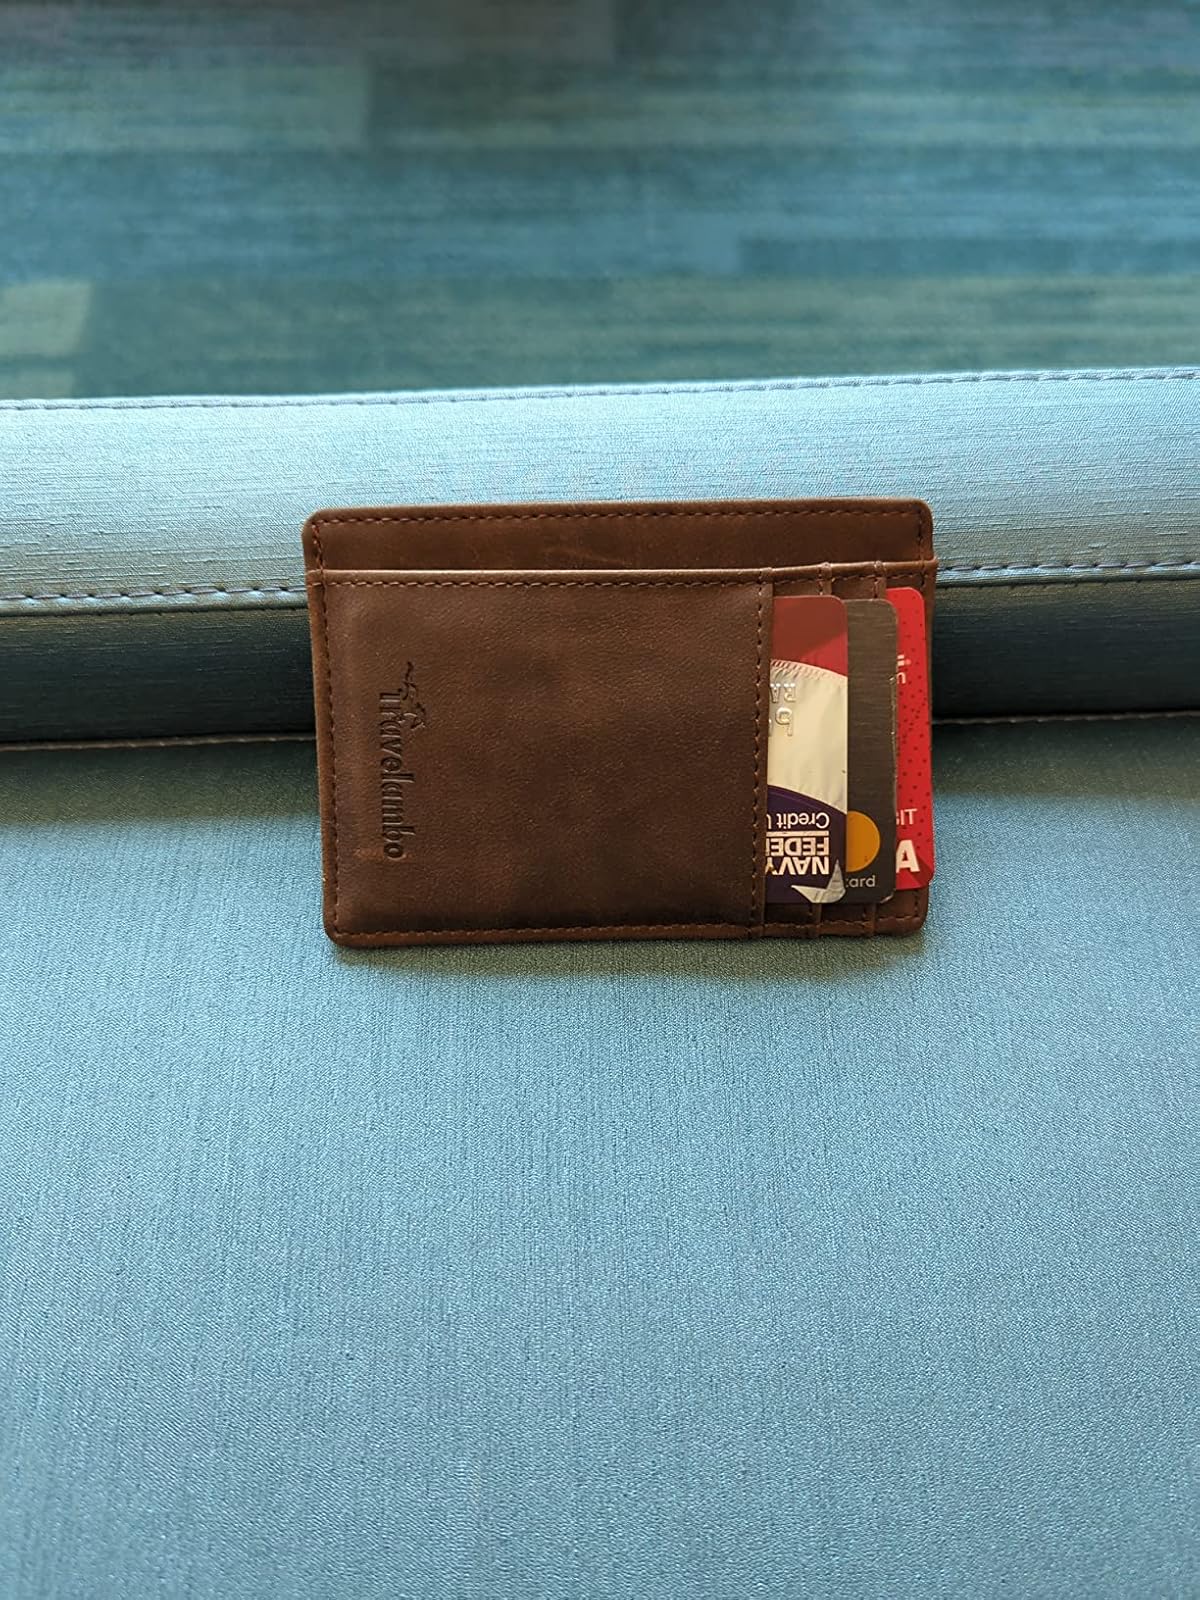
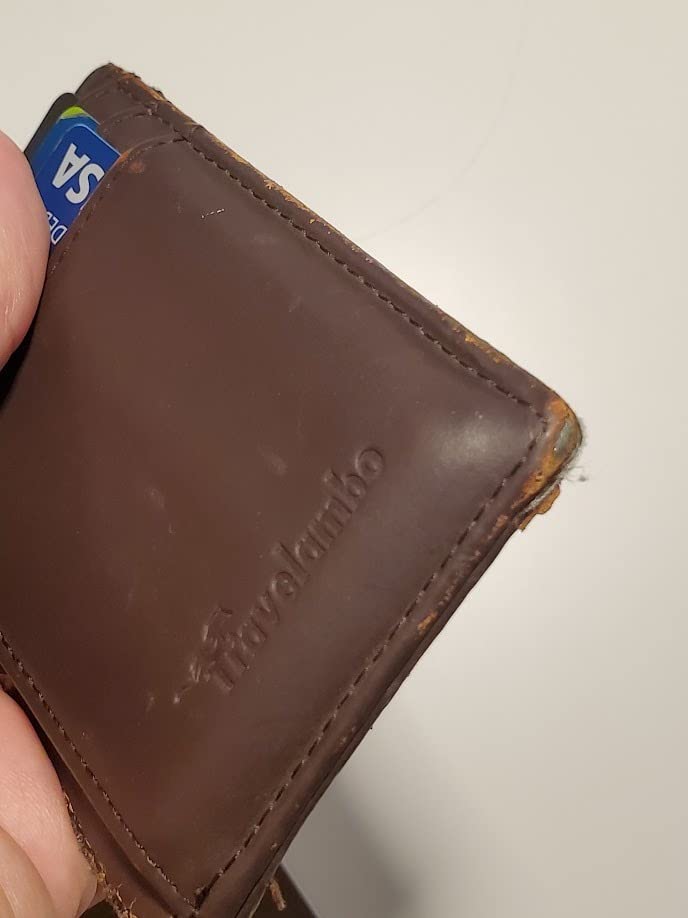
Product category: accessories_wallet
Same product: yes